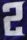
Number: 2